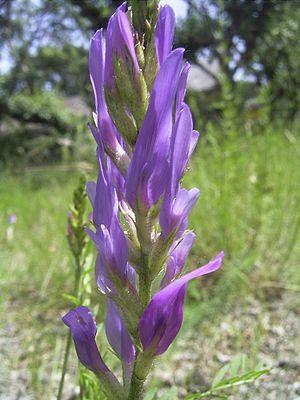
Astragalus onobrychis, l'Astragale esparcette, Fausse esparcette ou Astragale faux-sainfoin est une plante herbacée vivace de la famille des Fabaceae du genre Astragalus.